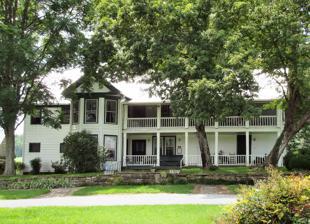
Building: Long Meadow (Surgoinsville, Tennessee)
Country: United States of America
Year built: 1762
Historic house in Tennessee, United States United States historic place Long Meadow U.S. National Register of Historic Places Show map of Tennessee Show map of the United States Nearest city Surgoinsville, Tennessee Coordinates 36°30′05″N 82°51′20″W / 36.50139°N 82.85556°W / 36.50139; -82.85556 Area 6 acres (2.4 ha) Built 1763 NRHP reference No. 74001915 Added to NRHP January 11, 1974 Long Meadow is an historic house in Carters Valley in Hawkins County, Tennessee , near Surgoinsville . It was built in 1762 and is considered to be Tennessee 's oldest wooden structure. It was erected on land that its builder, William Young, had received through a royal land grant. The house was originally a log structure, with several additions added in the 19th century. It was listed on the National Register of Historic Places in 1974. The National Register listing includes the house and 6 acres (2.4 ha) of land. See also List of the oldest buildings in Tennessee References